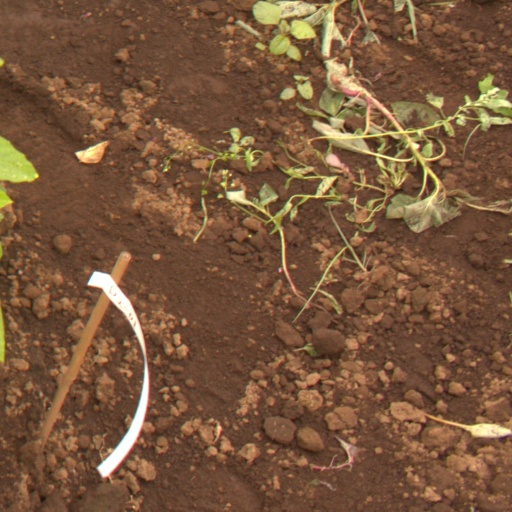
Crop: soybean